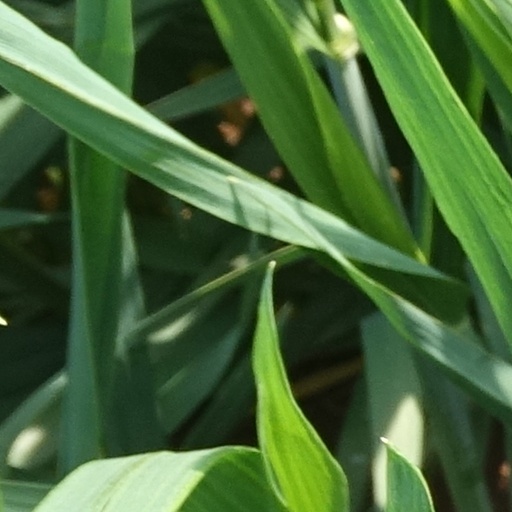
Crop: wheat